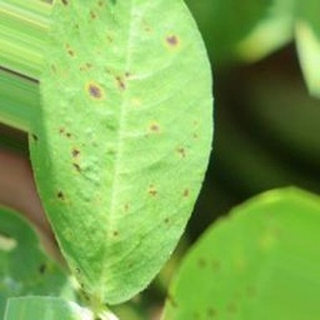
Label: groundnut_early_leaf_spot